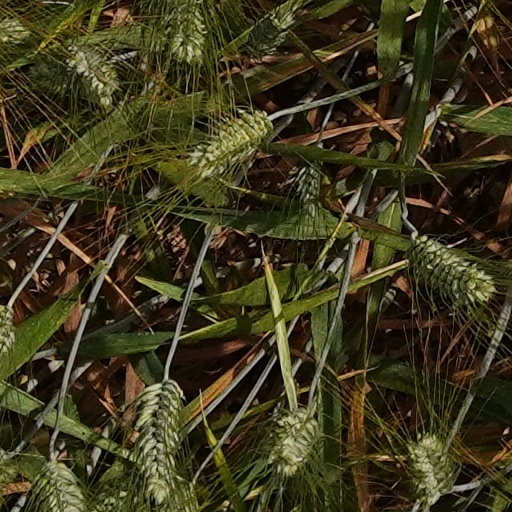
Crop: wheat